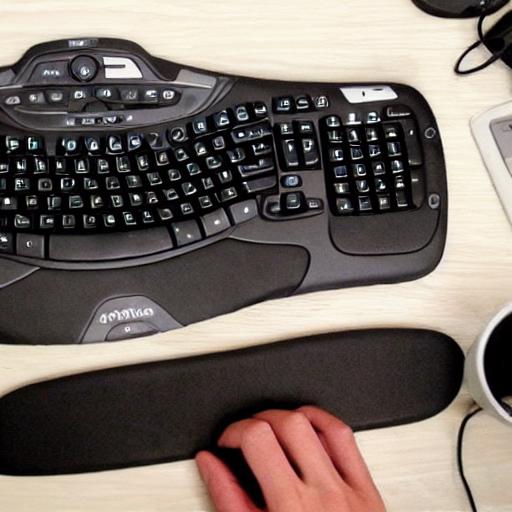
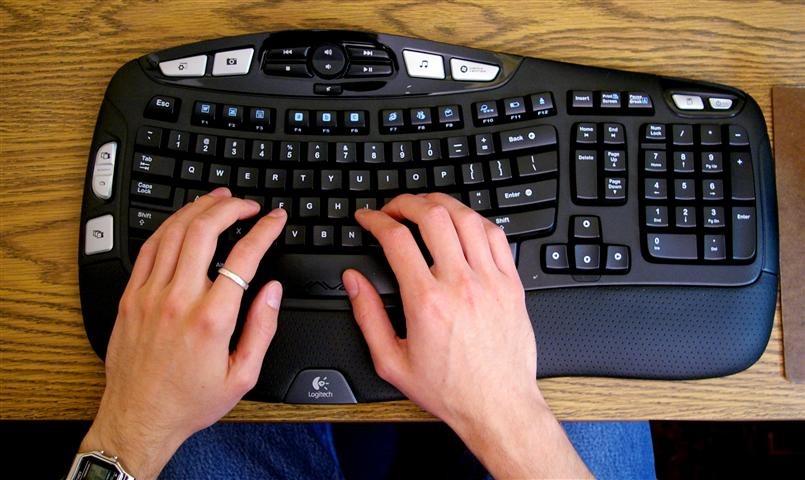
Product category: keyboard
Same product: no